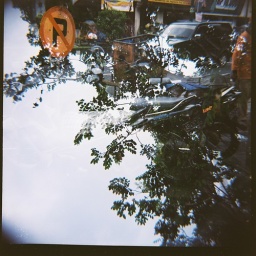
cars in a tree